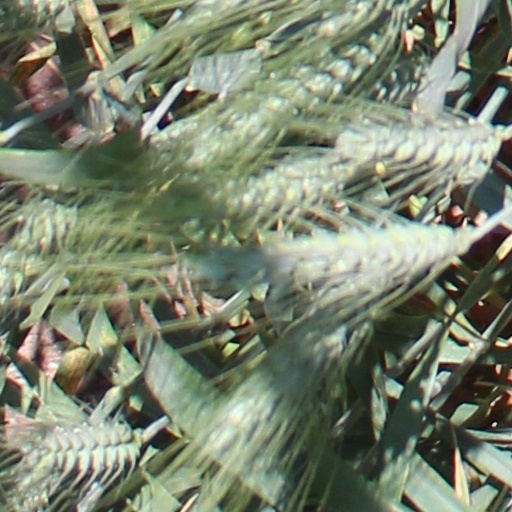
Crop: wheat